Joe Chase Adams House

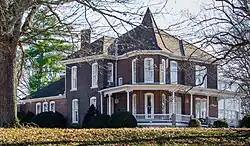
Joe Chase Adams House

The Joe Chase Adams House, also known as The Ledges, is a historic house in Lewisburg, Tennessee, United States. It was built in 1900 for Joe Chase Adams, a dry goods merchant who served as the mayor of Lewisburg. It was designed in the Queen Anne architectural style. Adams's granddaughter, Mrs. Ernest Wheeler Henegar, Sr. purchased the house in 1943; she subsequently hired Bill Knox to redesign the interiors. It has been listed on the National Register of Historic Places since December 2, 1993.